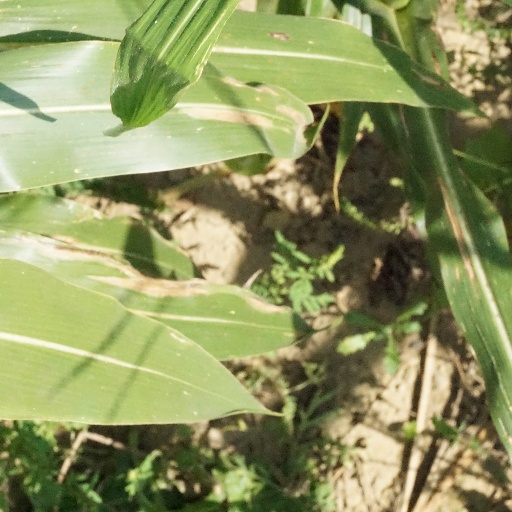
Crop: maize; corn